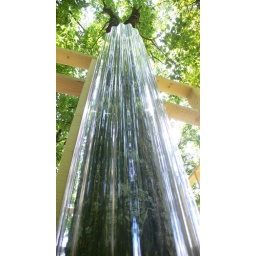
Clear corrugated plastic walls in one of the trees